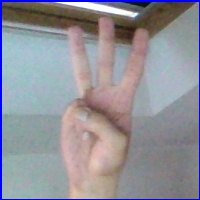
Letra: W